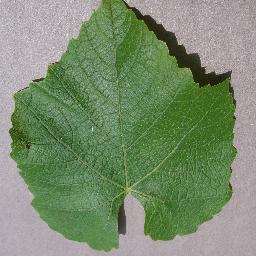
Label: Grape___healthy